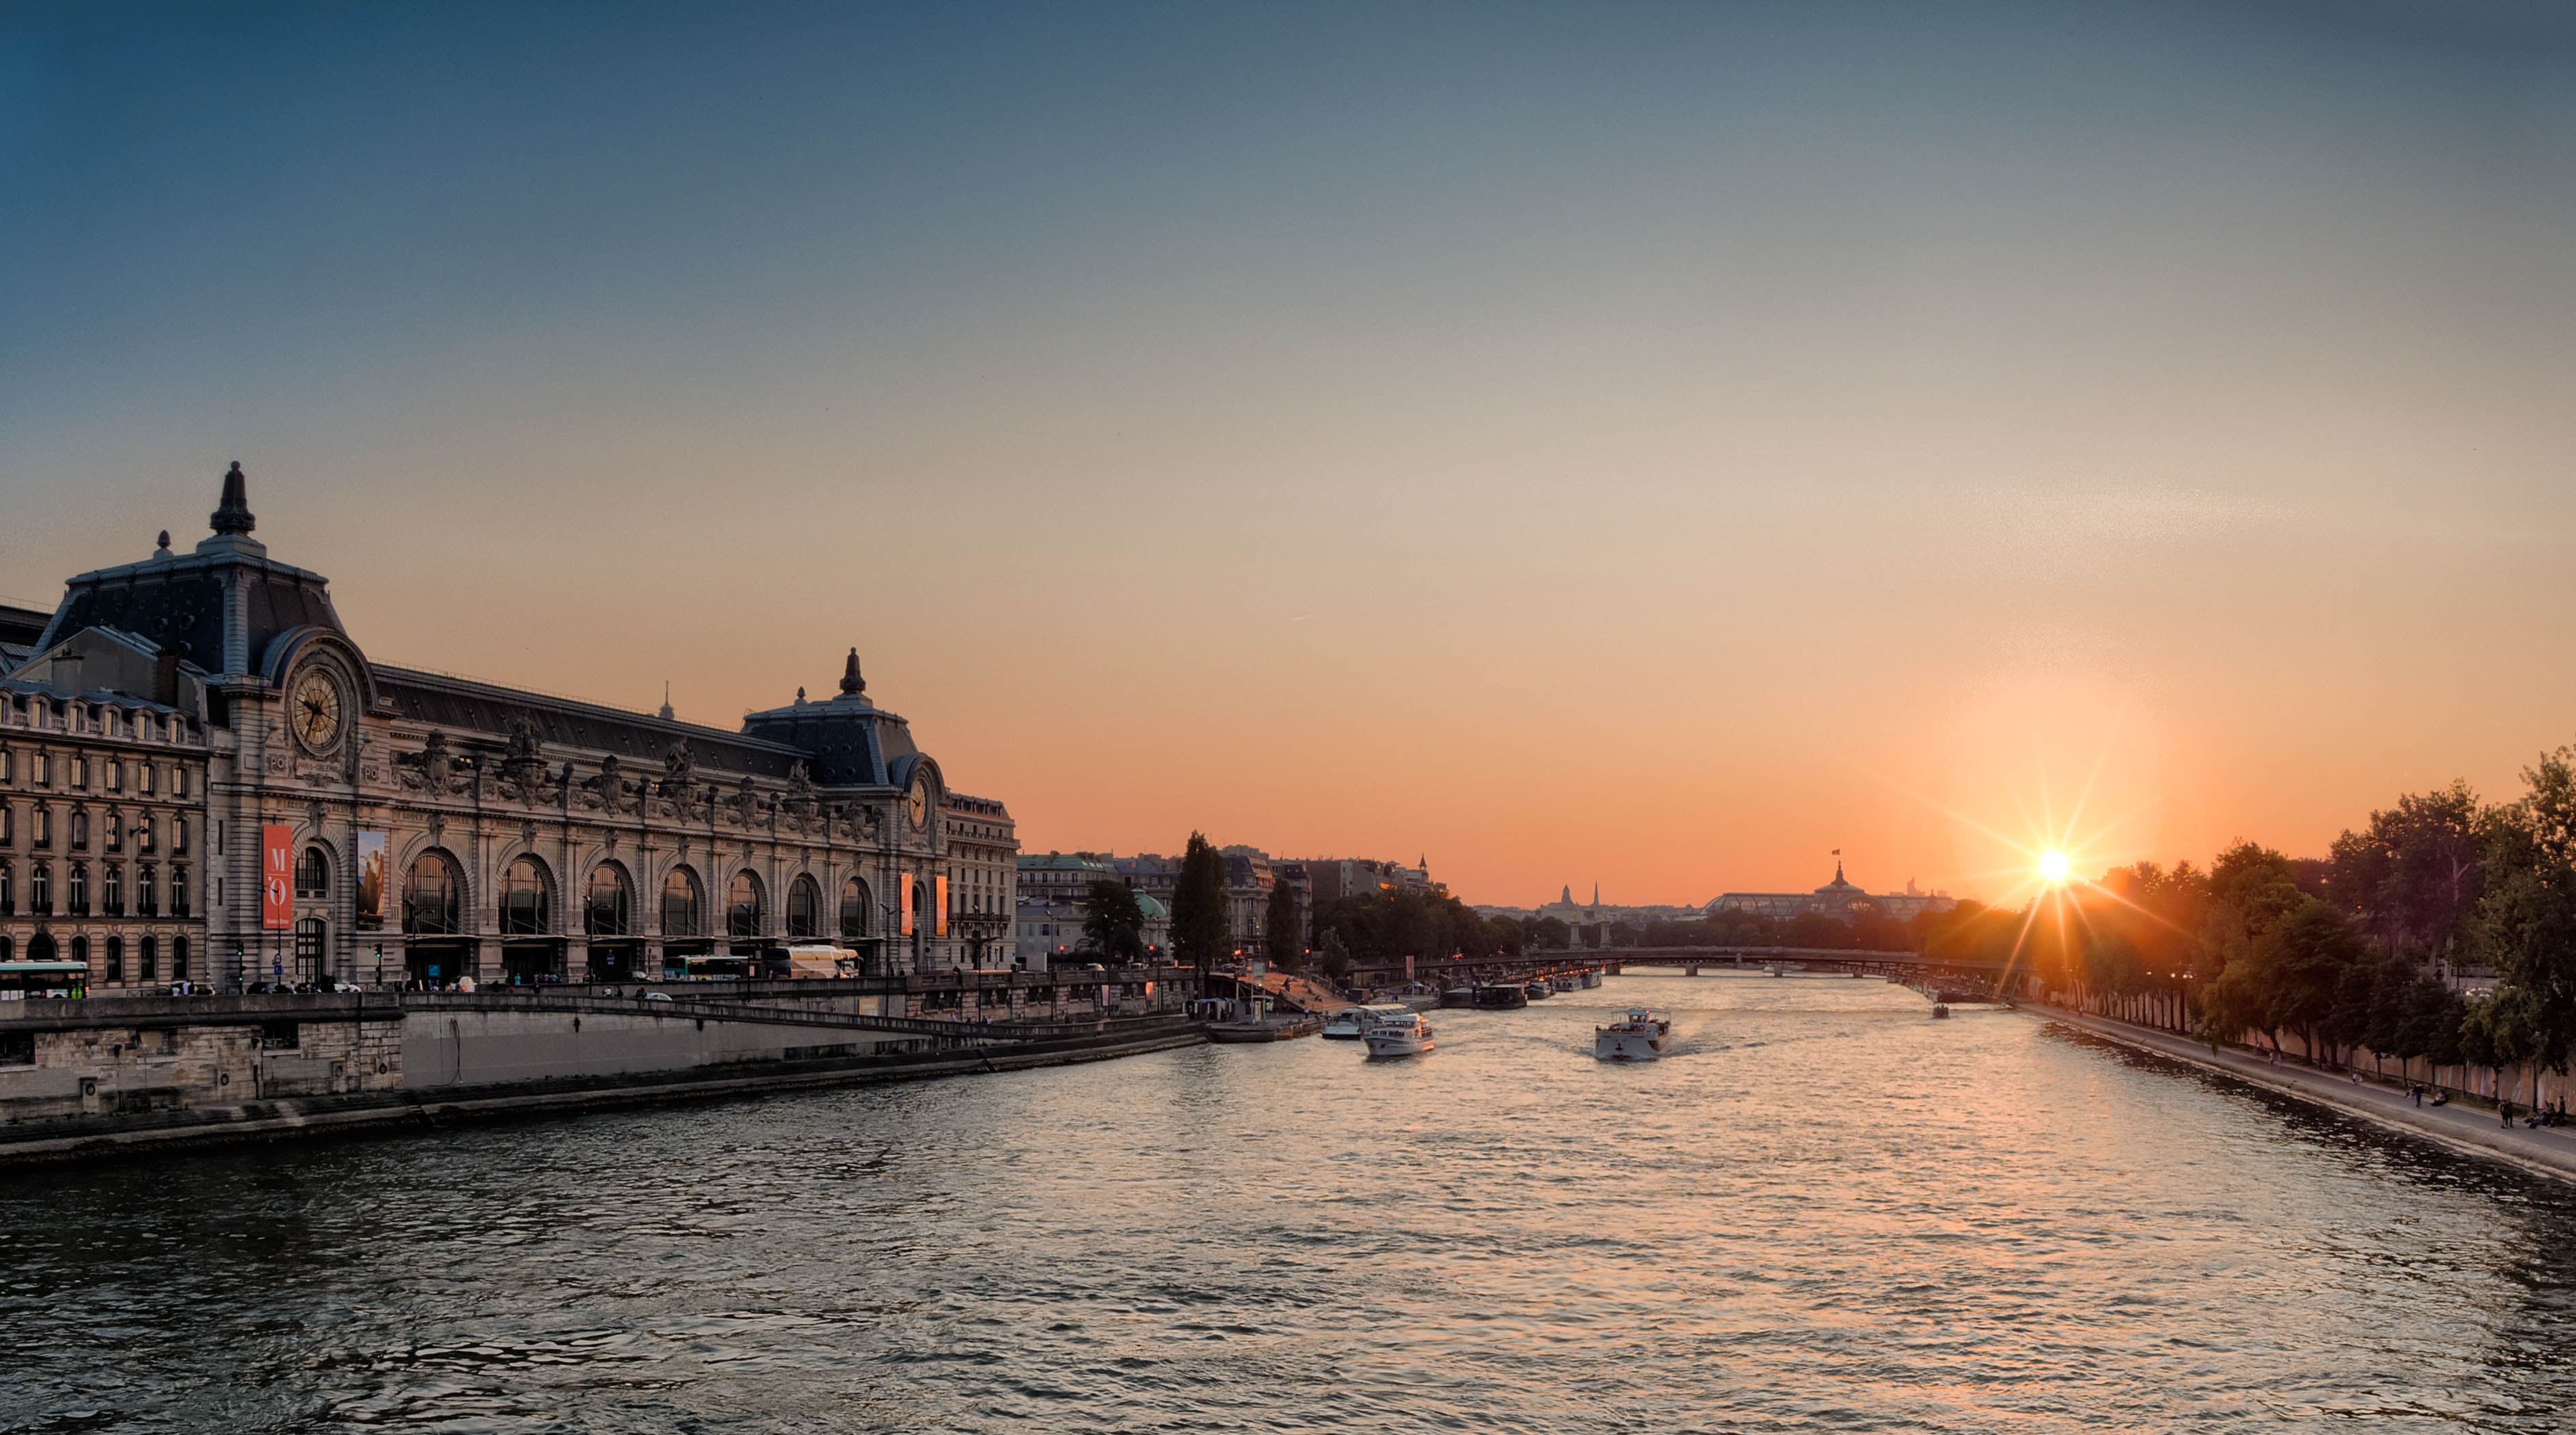
sky, water, waterway, river, cloud, landmark, town, sunset, canal, evening, city, morning, horizon, architecture, dusk, tourism, bridge, atmosphere, bank, vacation, channel, sea, sunlight, calm, photography, night, ocean, building, sunrise, winter, mountain, watercourse, reflection, street, cityscape, tourist attraction, meteorological phenomenon, vehicle, town square